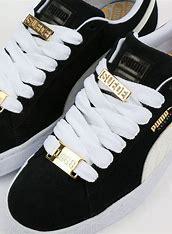
Brand: Puma
Model: Suede XL